Rail replacement bus service

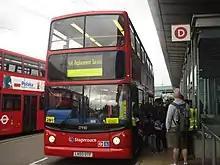
Stagecoach London Alexander ALX400 bodied Dennis Trident 2 in London in 2013

Busses have replaced rail in Japan when rail service must be suspended because of disaster, accident, economics, or engineering works. Notably, in some cases. those rail lines are closed permanently, and some of the former rail rights-of-way are converted into bus rights-of-way to provide grade-separated bus rapid transit service.